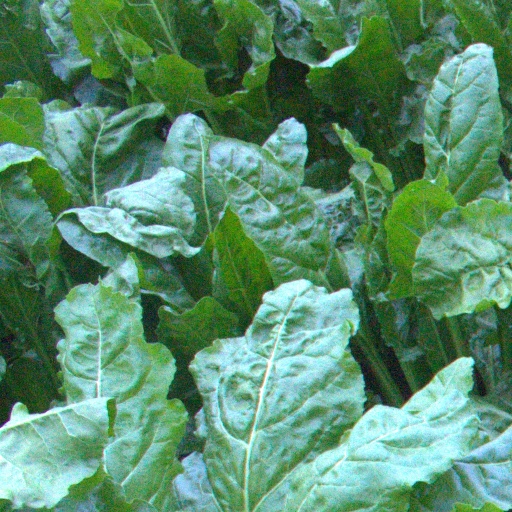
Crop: sugar beet